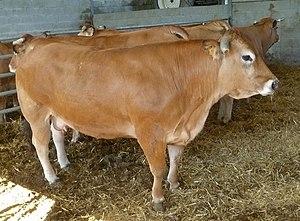
La Parthenaise est une race bovine française originaire de la région de Parthenay, dans les Deux-Sèvres. Elle se caractérise par une robe fauve-froment unie et des muqueuses noires. C'était la troisième race française en termes d'effectifs lors de la création de son livre généalogique en 1893. Les effectifs ont fortement diminué durant le XXᵉ siècle, avant une relance réussie de la race à partir des années 1980. Autrefois race mixte qui était utilisée pour son travail, son lait et sa viande, elle est aujourd'hui exclusivement utilisée comme race allaitante. Elle y est bien prédisposée grâce à son fort rendement de carcasse, et la finesse du grain de sa viande. On compte aujourd'hui 22 000 vaches en France, principalement en Nouvelle-Aquitaine et dans les Pays de la Loire.
Chambretaud est une ancienne commune française située dans le département de la Vendée en région Pays de la Loire. Le 1ᵉʳ janvier 2019, la commune fusionne avec La Verrie pour former la commune nouvelle de Chanverrie dont la création est actée par un arrêté préfectoral du 21 novembre 2018.